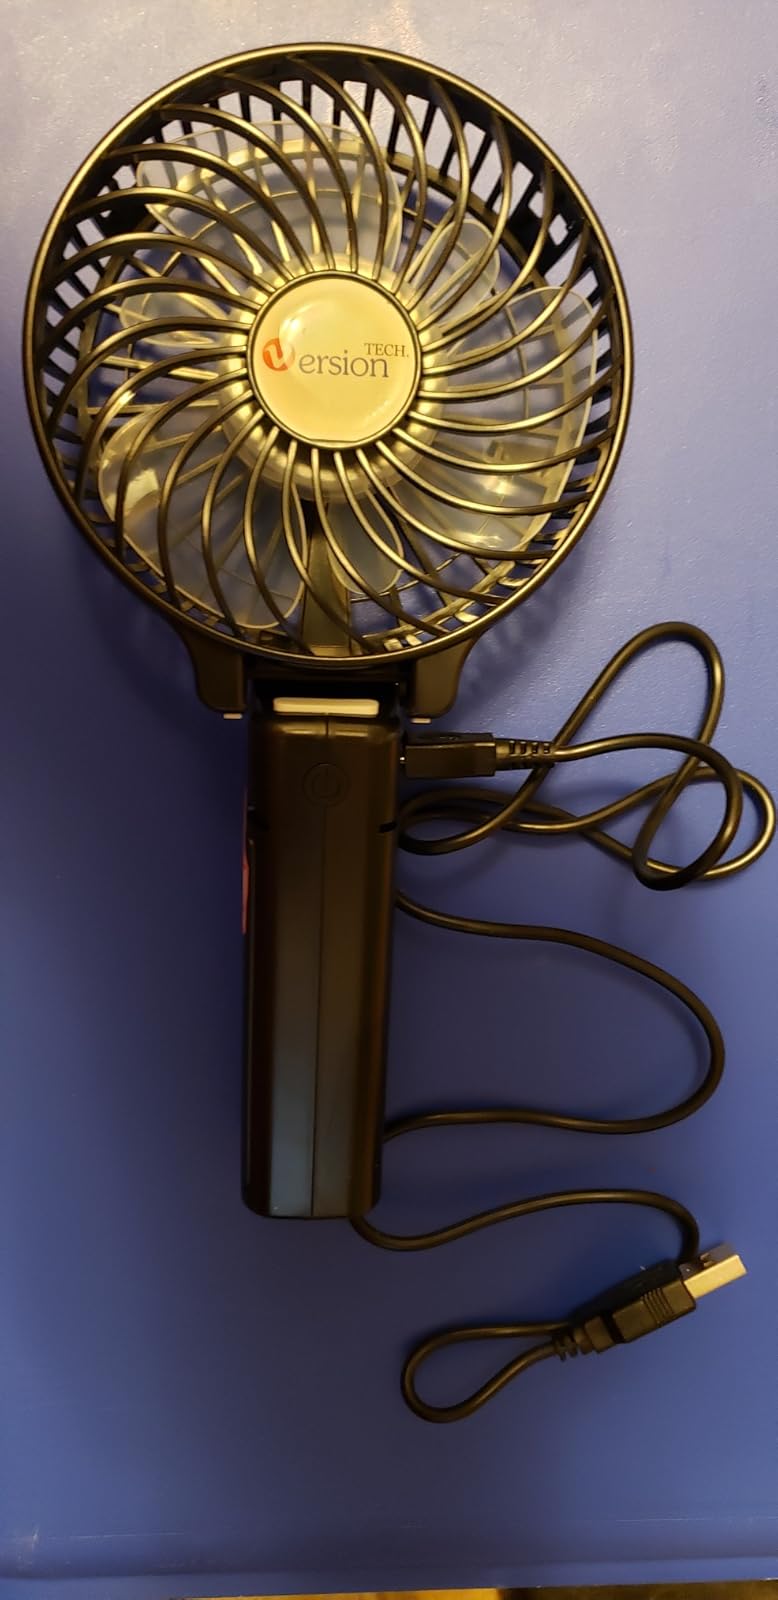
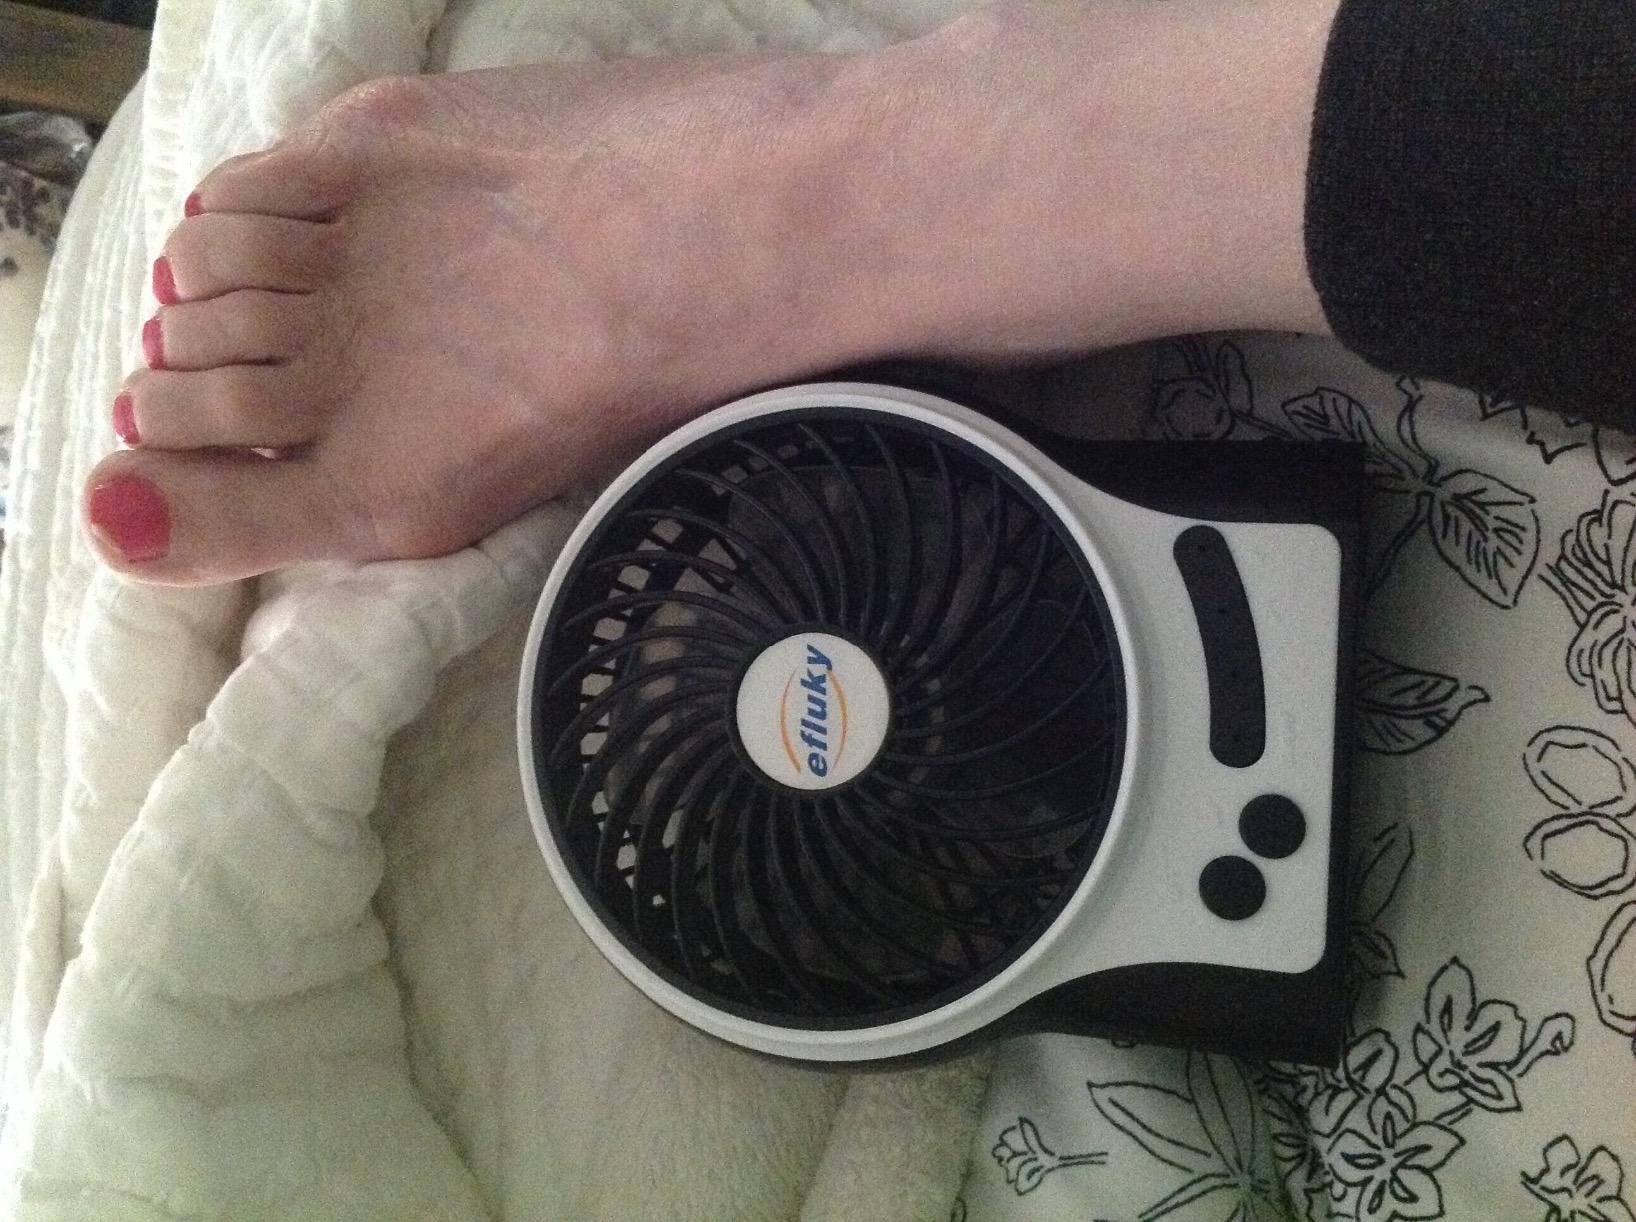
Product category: fan
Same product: no